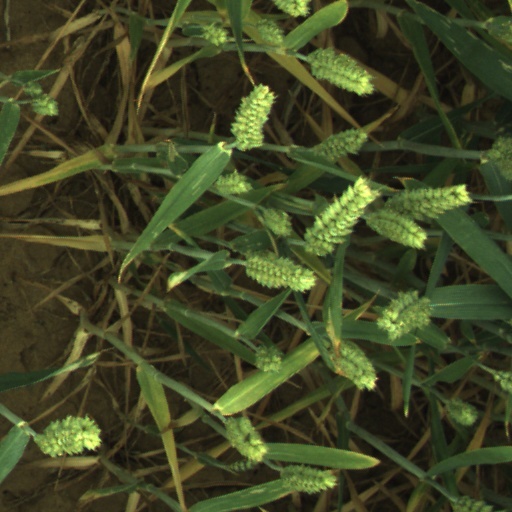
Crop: wheat